Symposium (Xenophon)

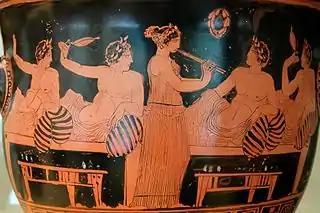
A female aulos-player entertains men at a symposium on this Attic red-figure

The Symposium is a Socratic dialogue written by Xenophon in the late 360s B.C. In it, Socrates and a few of his companions attend a symposium (a dinner party at which Greek aristocrats could enjoy entertainment and discussion) hosted by Kallias for the young man Autolykos. Xenophon claims that he was present at the symposium, although this is disputed because he would have been too young to attend. The dramatic date for the "Symposium" is 422 B.C.